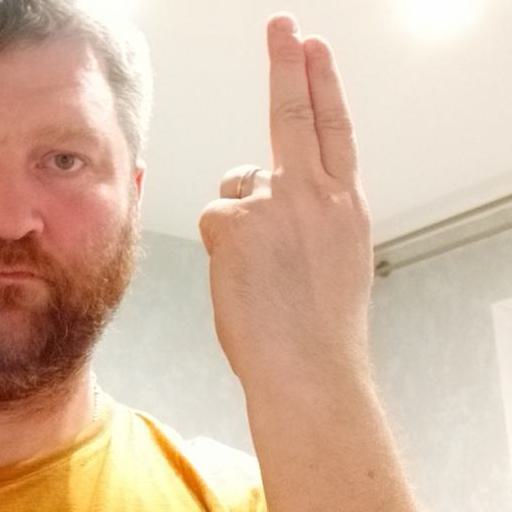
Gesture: two_up_inverted